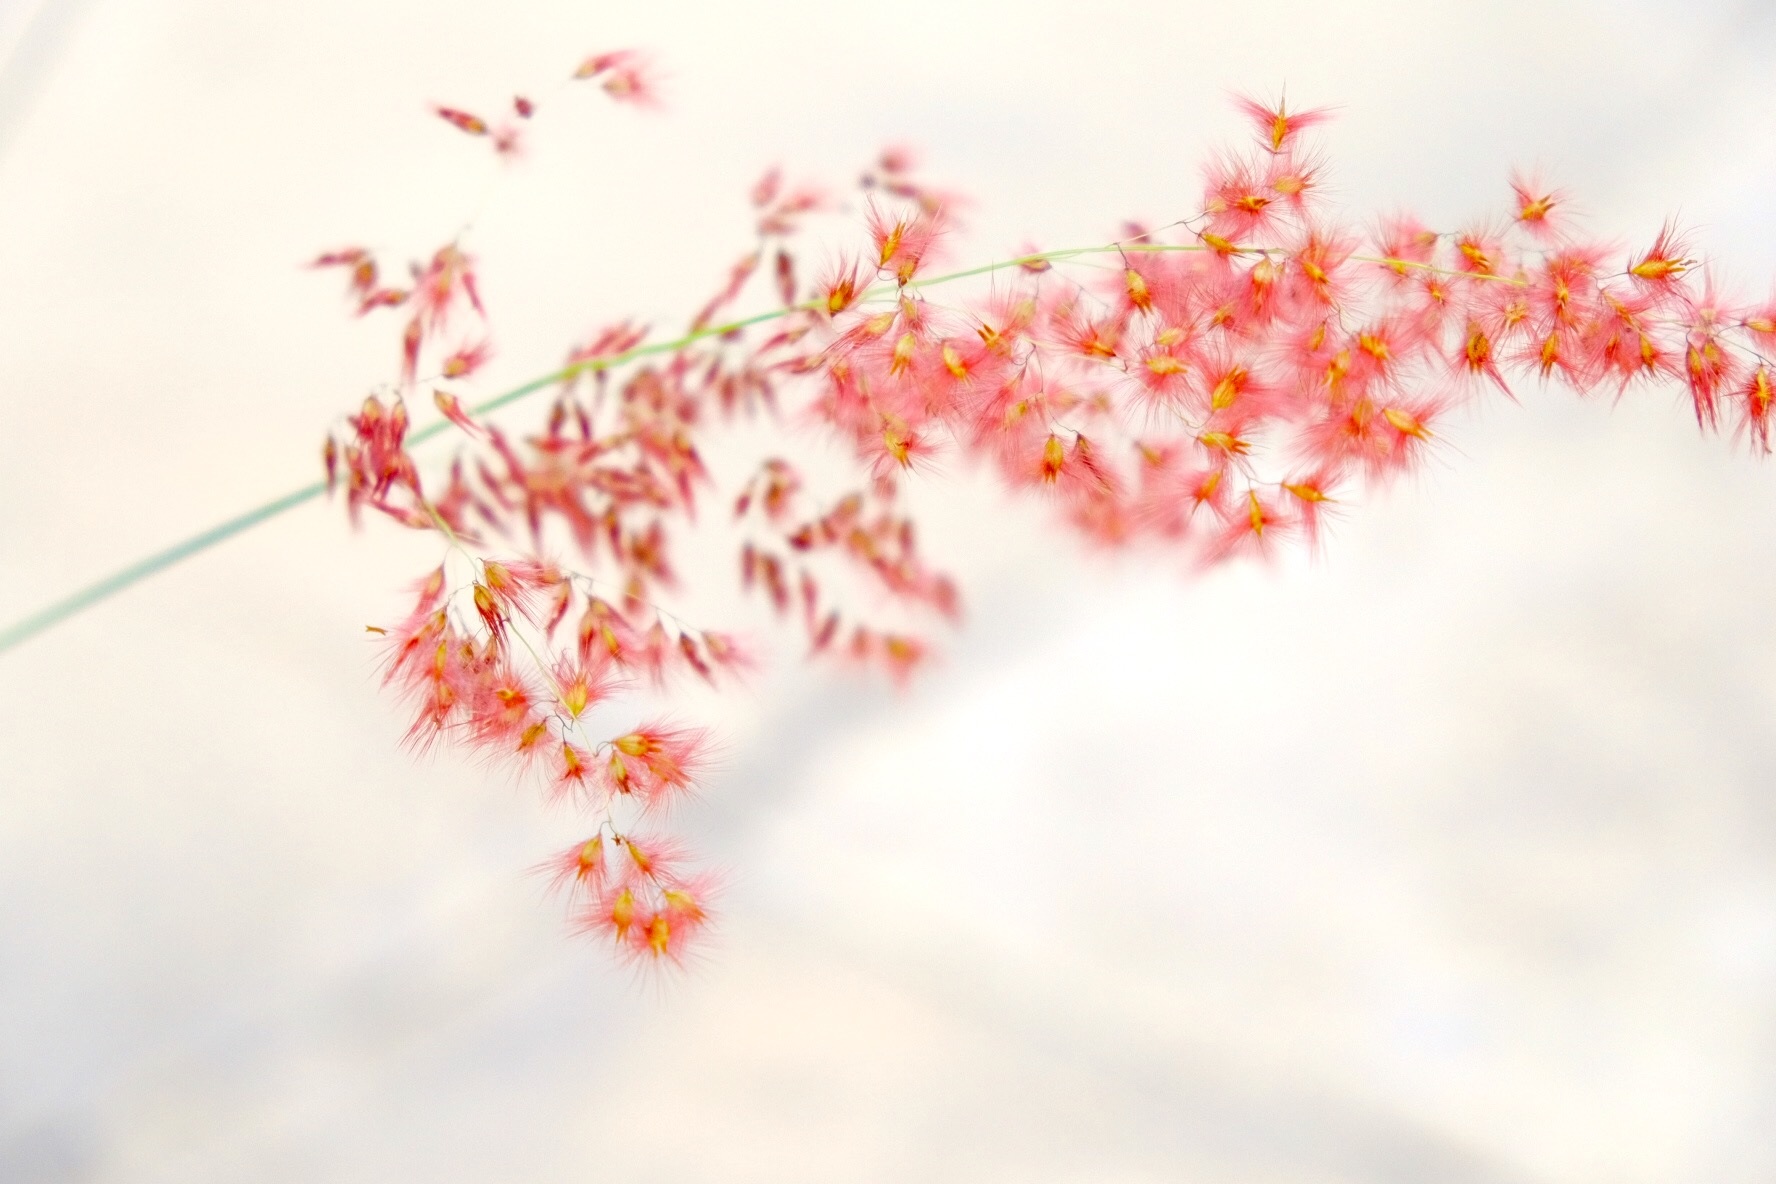
tree, branch, blossom, plant, leaf, flower, petal, food, spring, red, produce, autumn, pink, flora, season, cherry blossom, twig, close up, macro photography